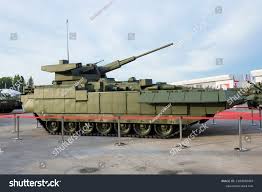
Label: BMP-T15